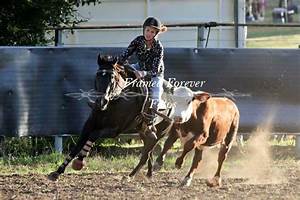
Label: cavallo